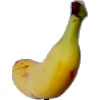
Label: banana_lady_finger